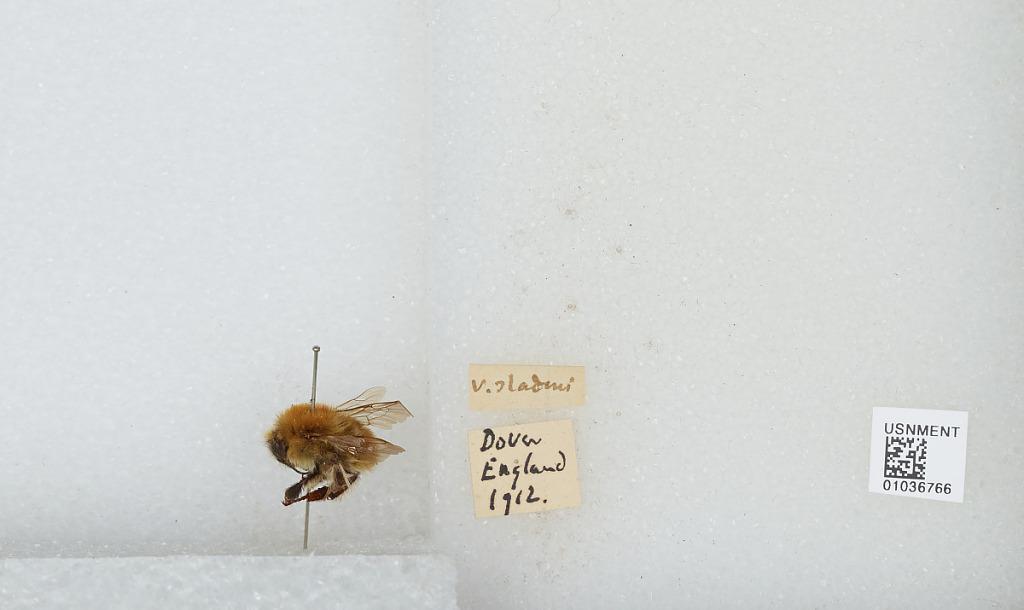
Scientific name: Bombus (Thoracobombus) muscorum (Linnaeus)
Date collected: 1912--
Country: United Kingdom
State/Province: England
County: Kent
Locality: Dover
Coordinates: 51.1295, 1.3089